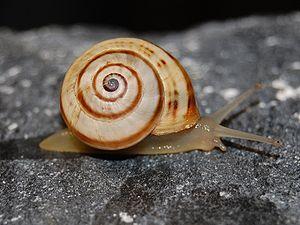
Theba pisana est une espèce de mollusque gastéropode de la famille des Helicidae.